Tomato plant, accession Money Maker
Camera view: vertical (180 deg); turntable rotation: 240 degrees
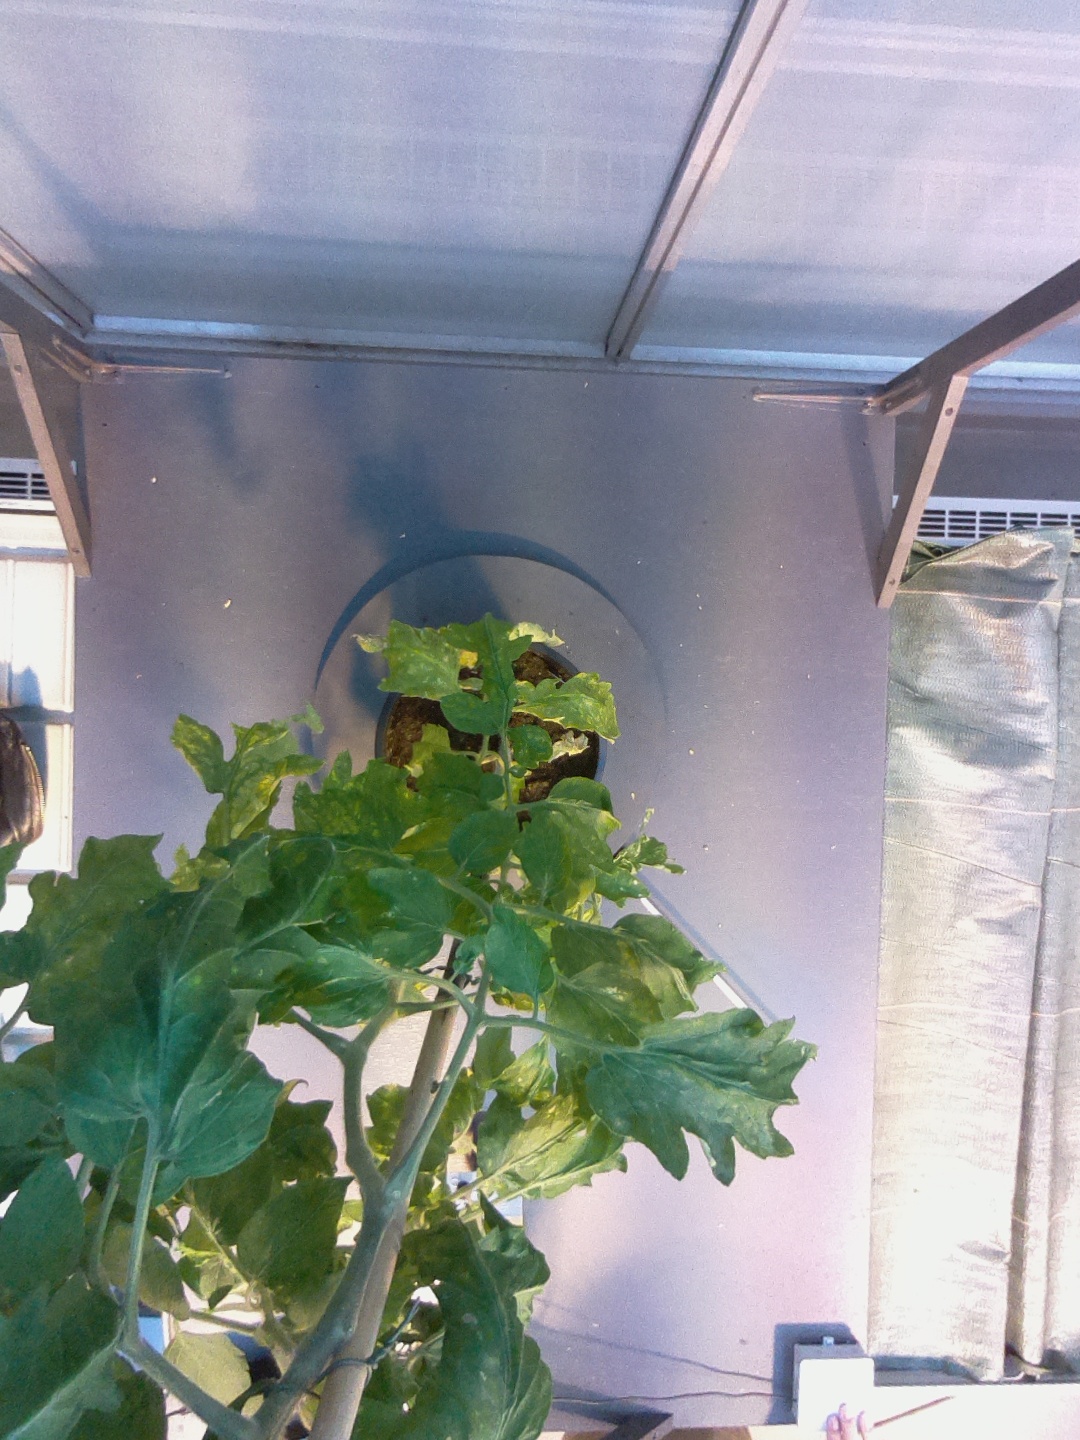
BBCH growth stage 70: Fruits at the main stem or branches visibles